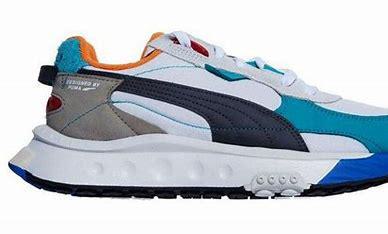
Brand: Puma
Model: Wild Rider